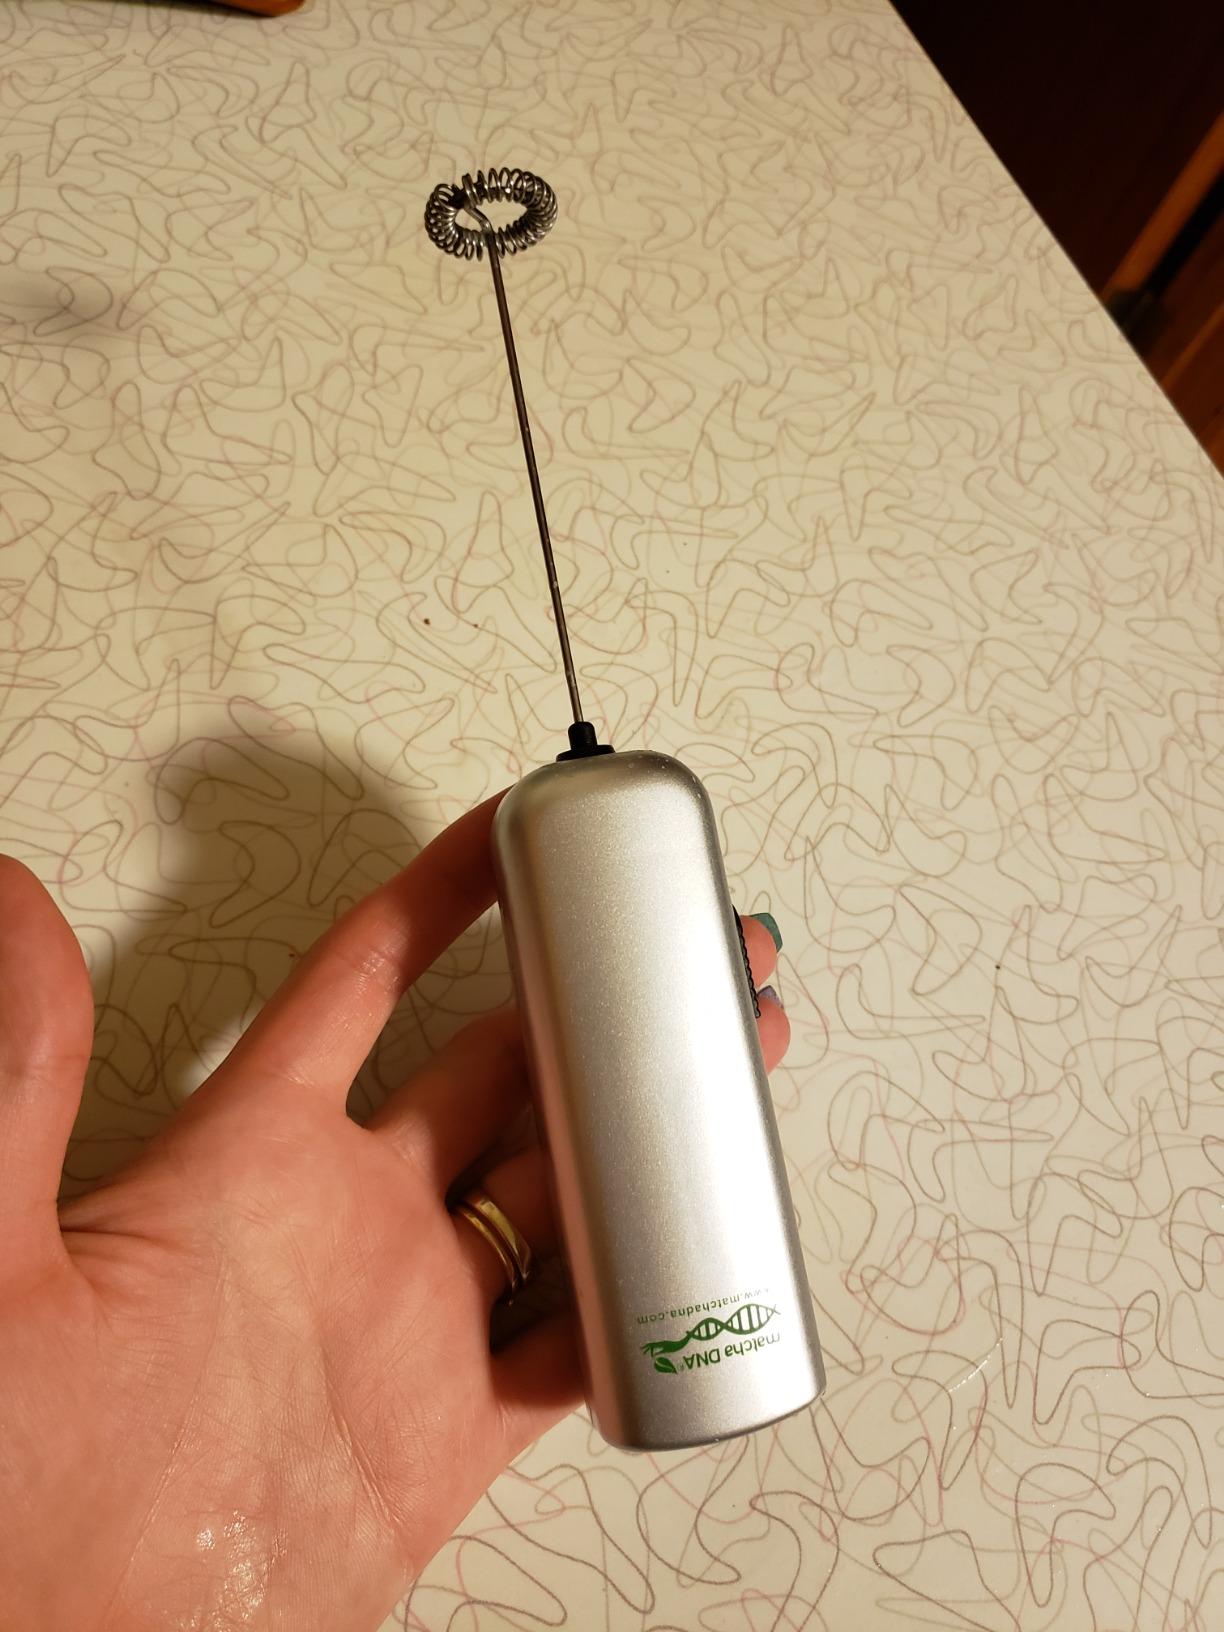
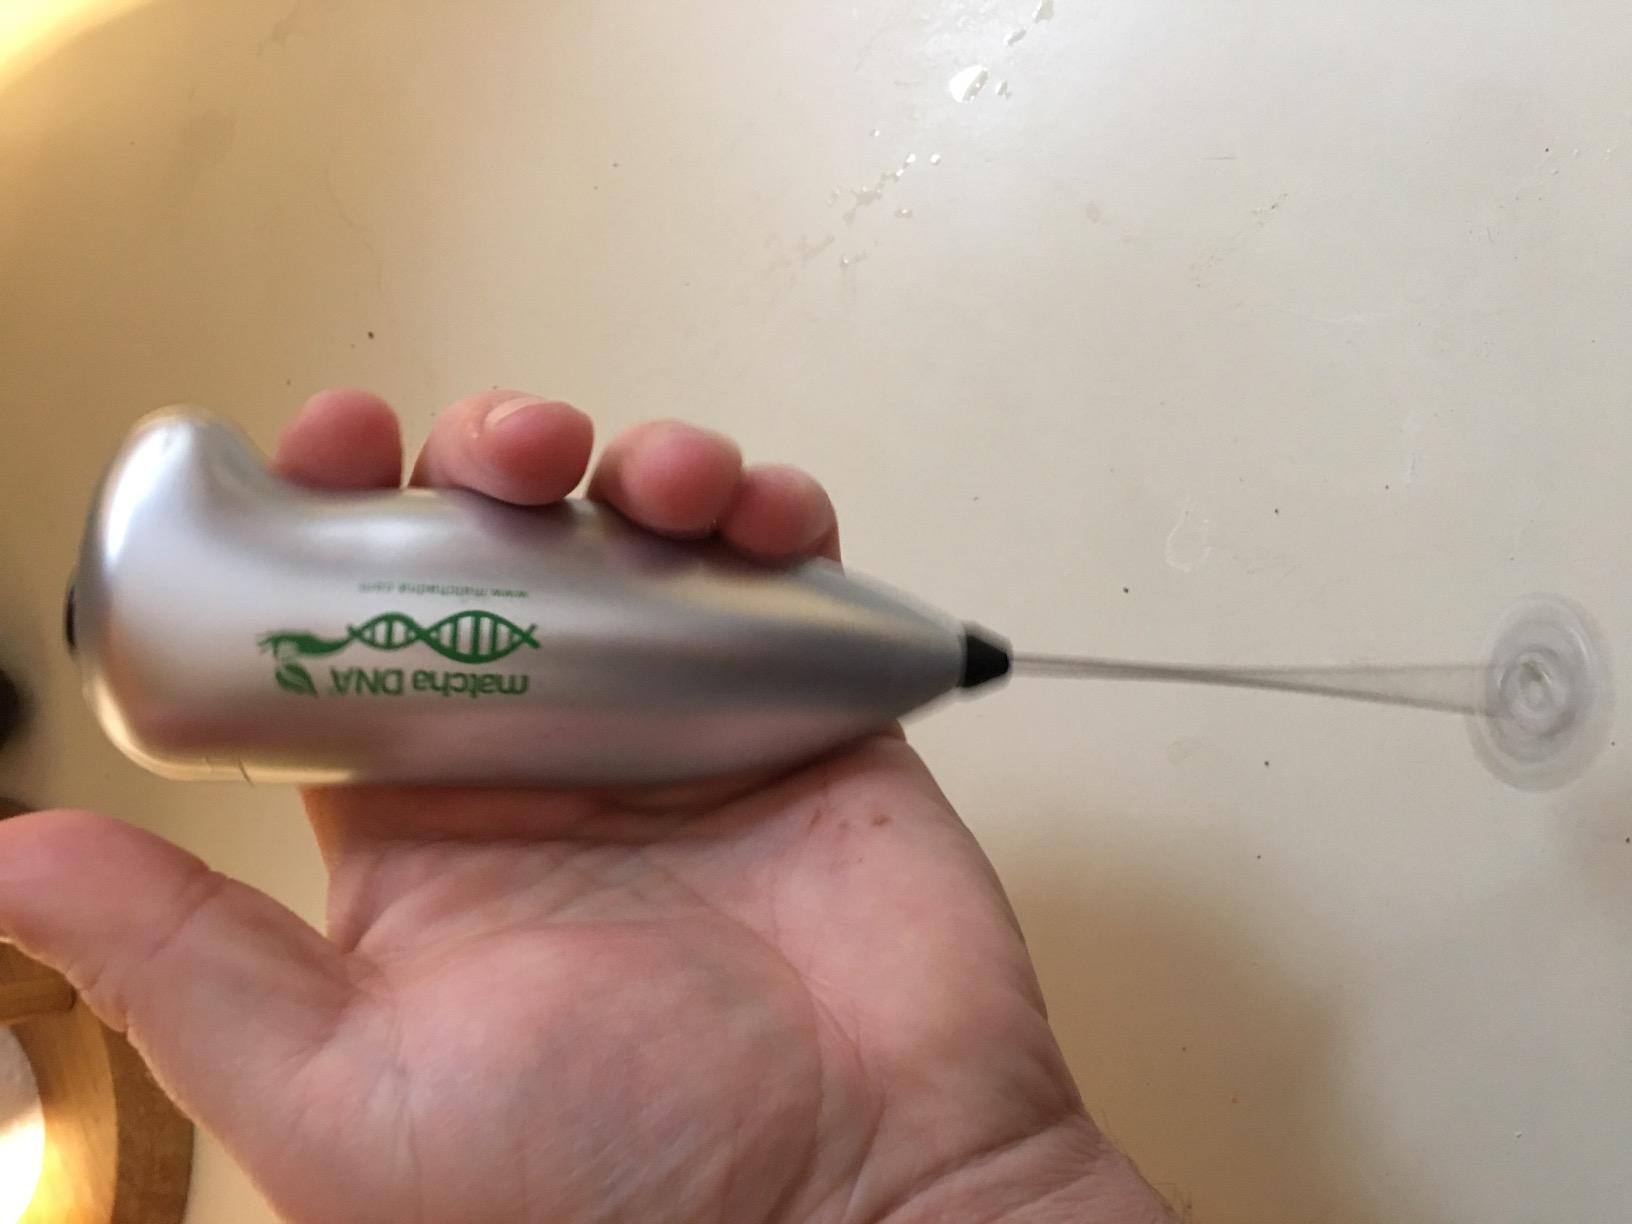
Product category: items_mixer
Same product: no